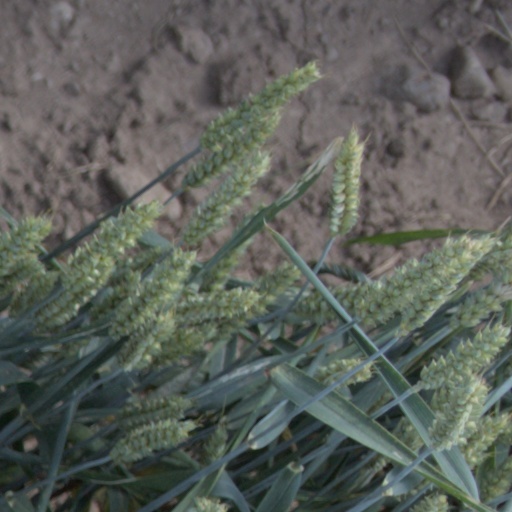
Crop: wheat